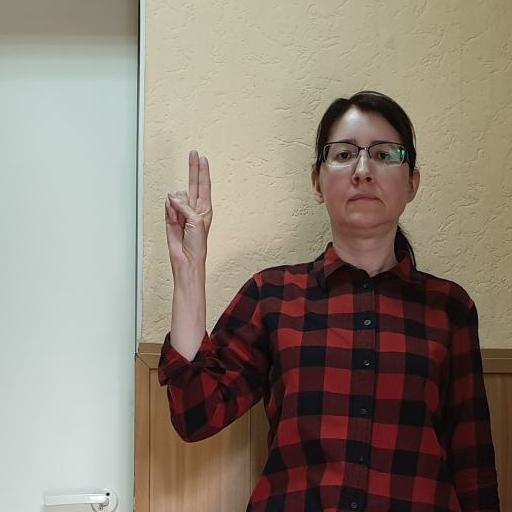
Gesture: two_up